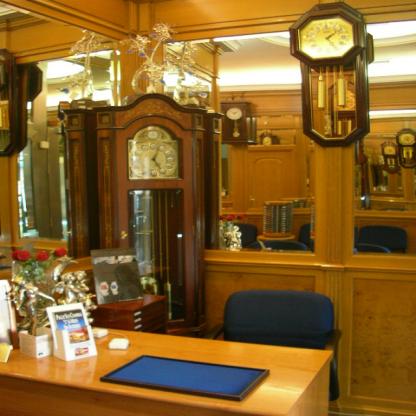
Scene: Indoor